List of mammals of Argentina

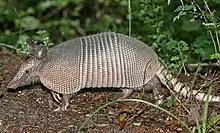
Nine-banded armadillo

The monito del monte is the only extant member of its family and the only surviving member of an ancient order, Microbiotheria. It appears to be more closely related to Australian marsupials than to other Neotropic marsupials; this is a reflection of the South American origin of all Australasian marsupials.